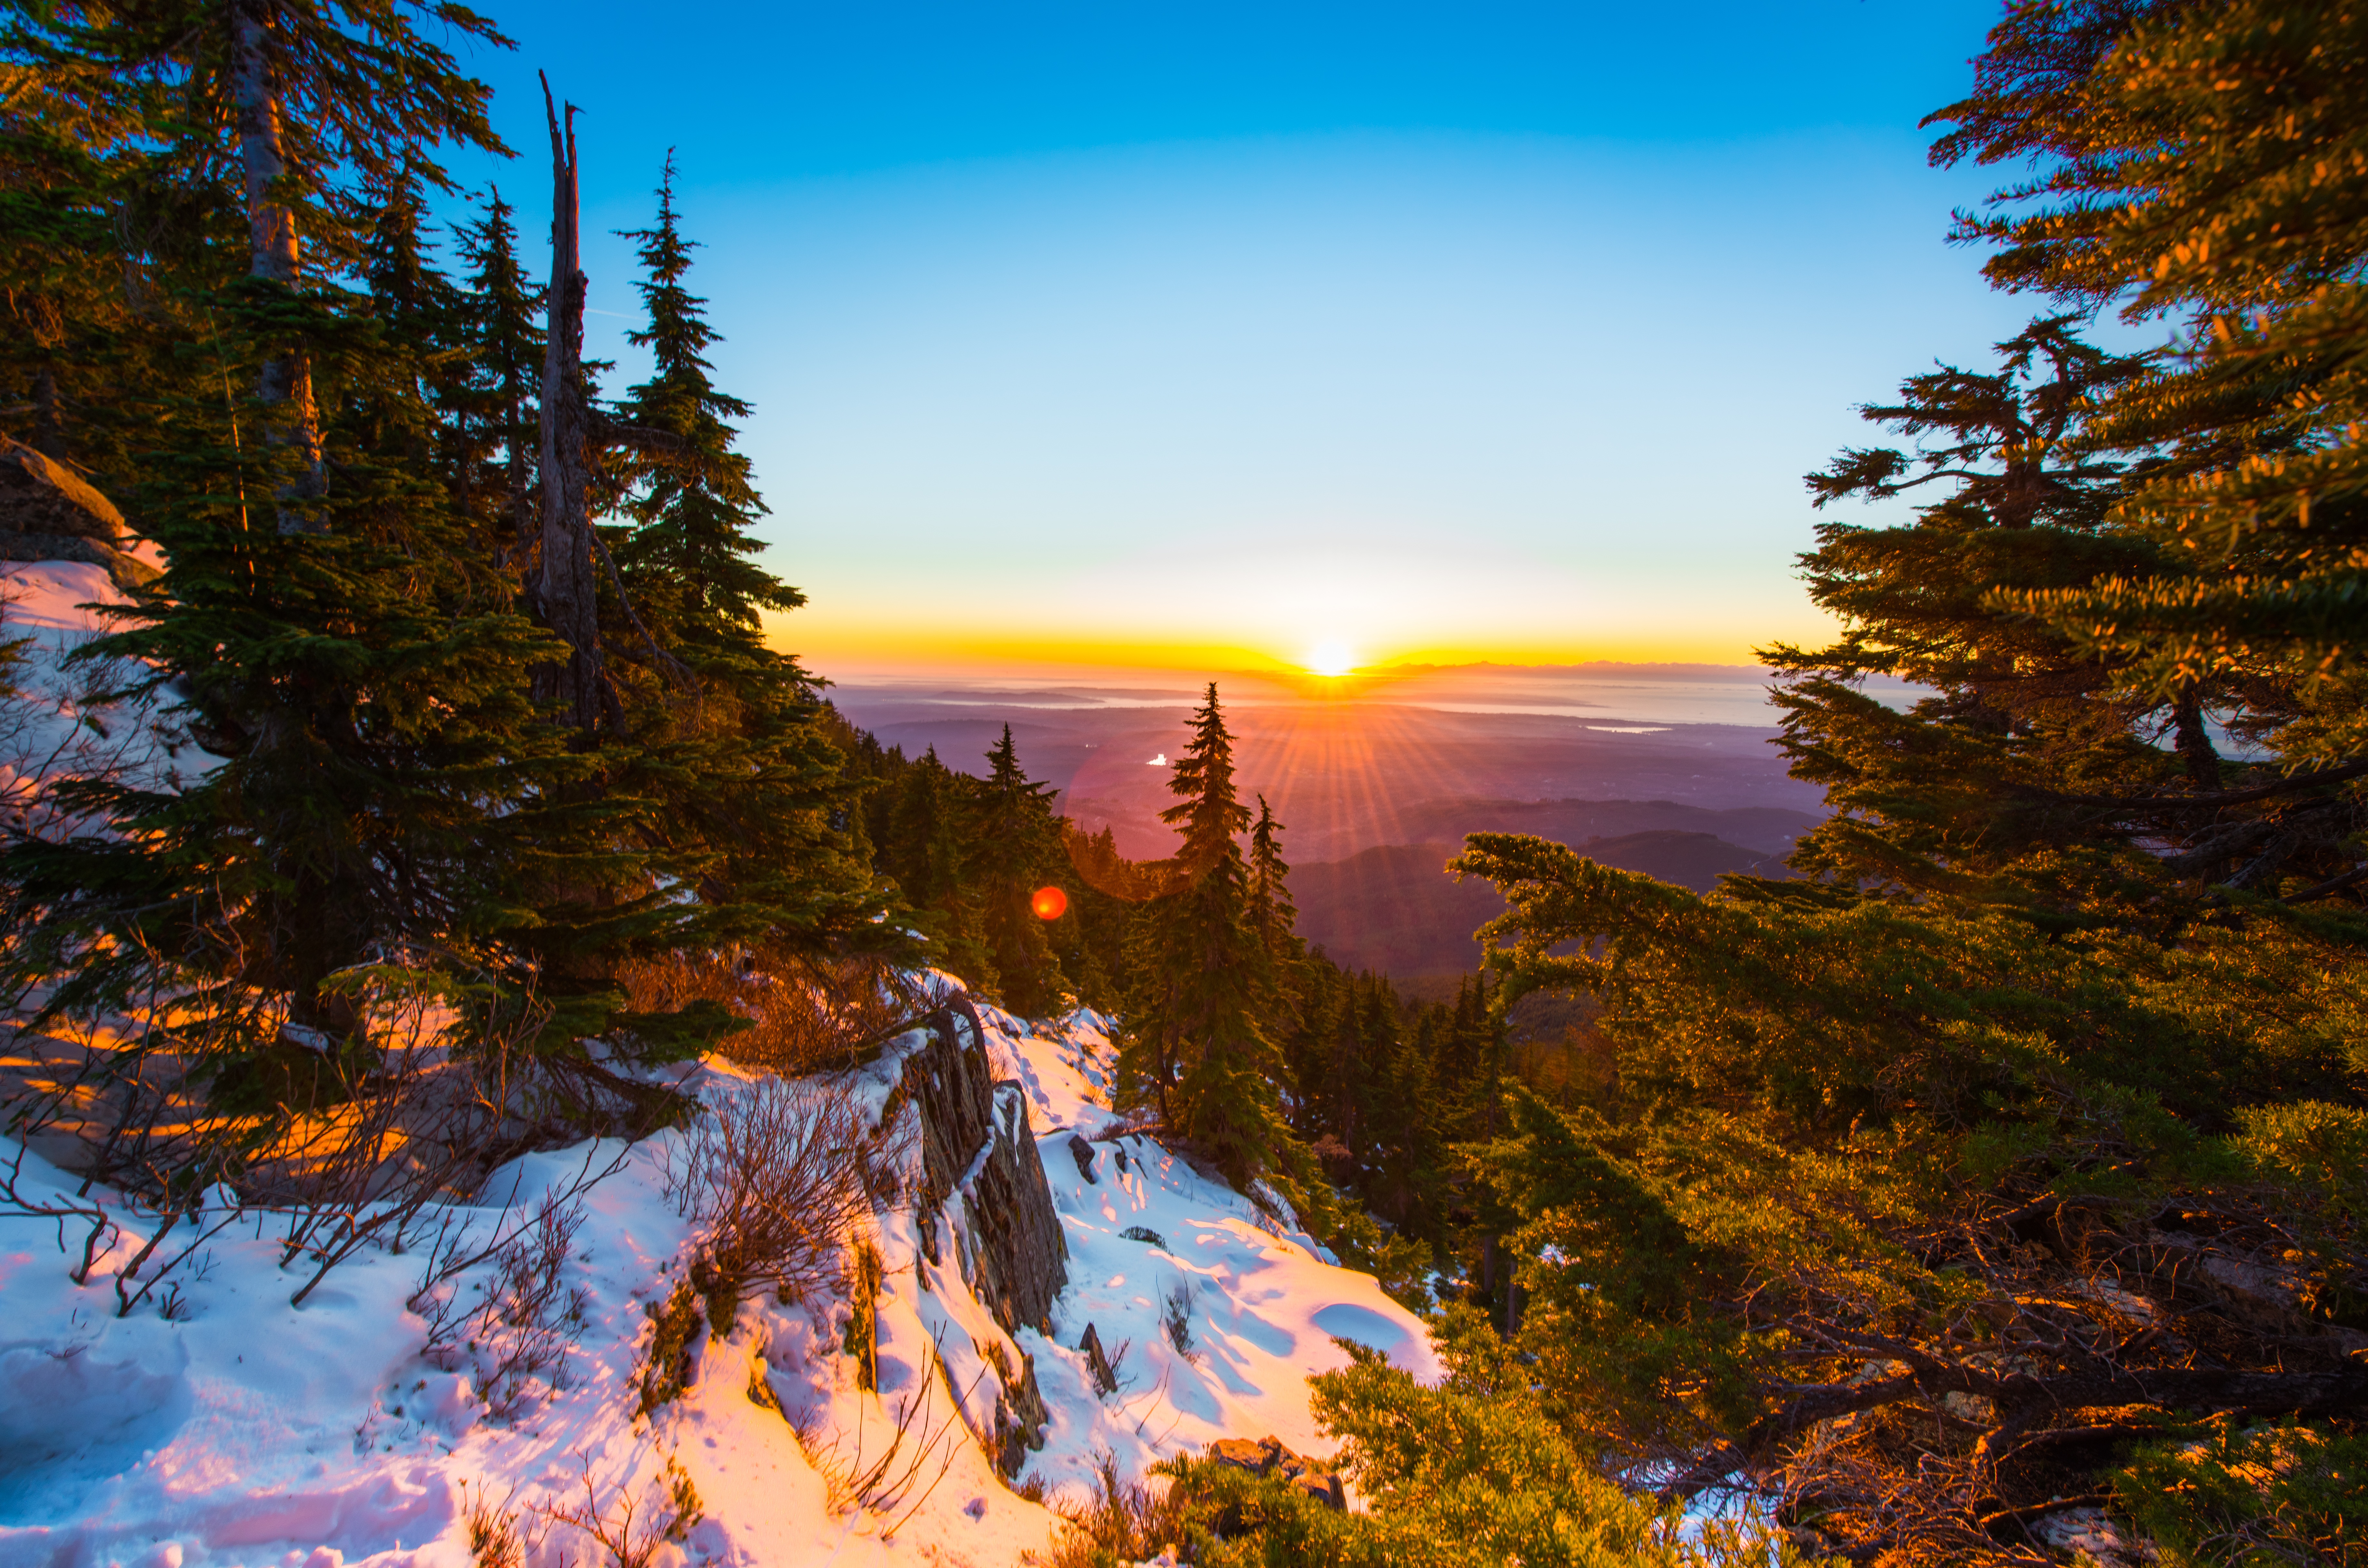
landscape, tree, nature, wilderness, mountain, snow, sun, sunrise, sunset, sunlight, morning, lake, mountain range, dusk, evening, reflection, autumn, season, ridge, mountainous landforms